Sechs Kies

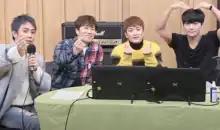
Sechs Kies in 2020 From left to right: Eun Ji-won, Jang Su-won, Kim Jae-duck, Lee Jai-jin

Sechs Kies (pronounced as) is a first generation South Korean boy band. Making their debut on April 15, 1997, they are one of the first K-pop idol groups, credited with pioneering the idol scene and fandom culture. The group consists of the following members, Eun Ji-won, Lee Jai-jin, Kim Jae-duck, and Jang Su-won.